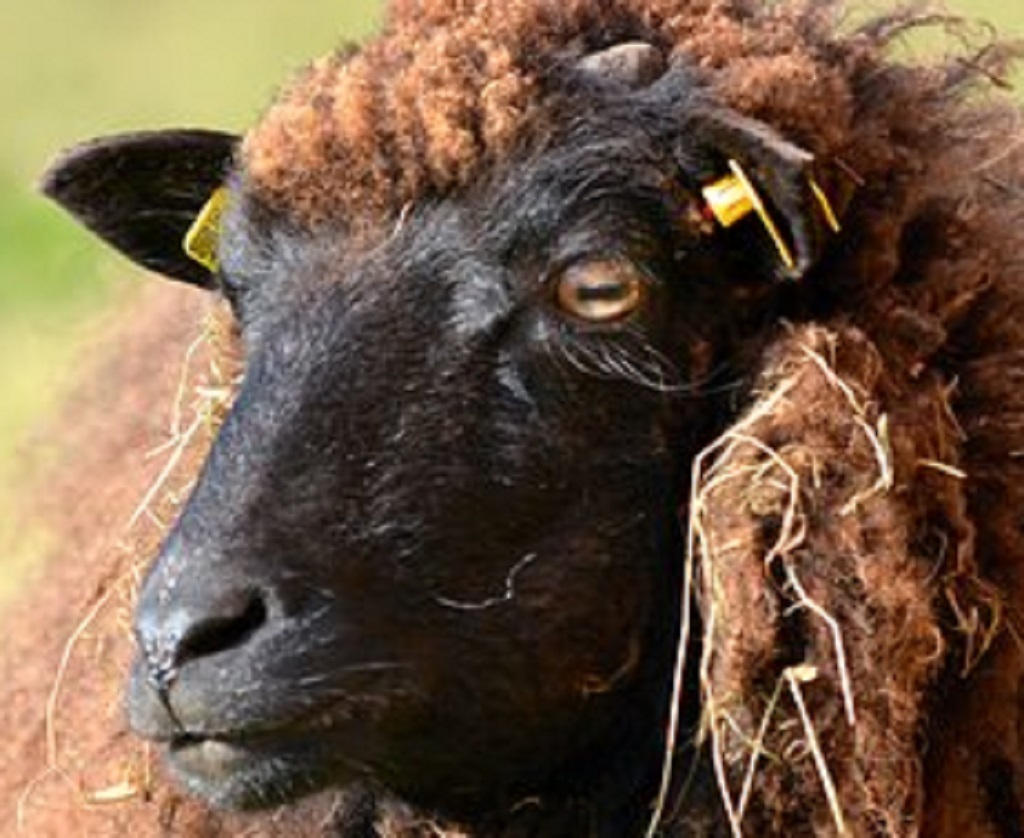
Label: no pain